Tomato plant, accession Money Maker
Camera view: bottom (45 deg); turntable rotation: 90 degrees
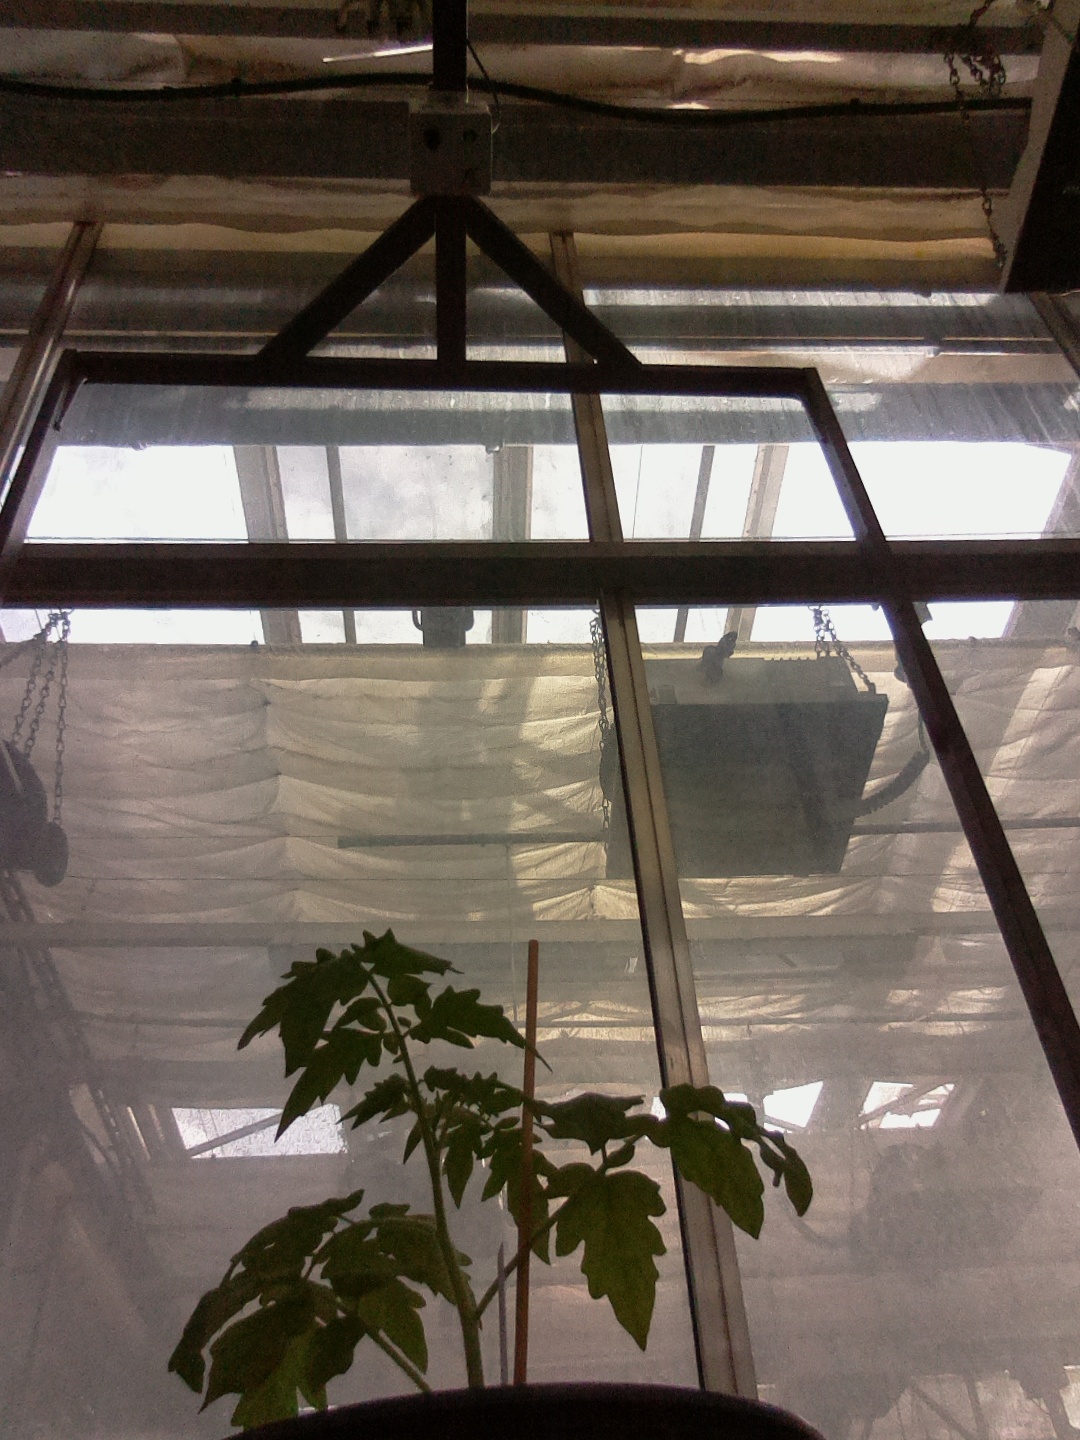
BBCH growth stage 13: 6 of true leaves visible